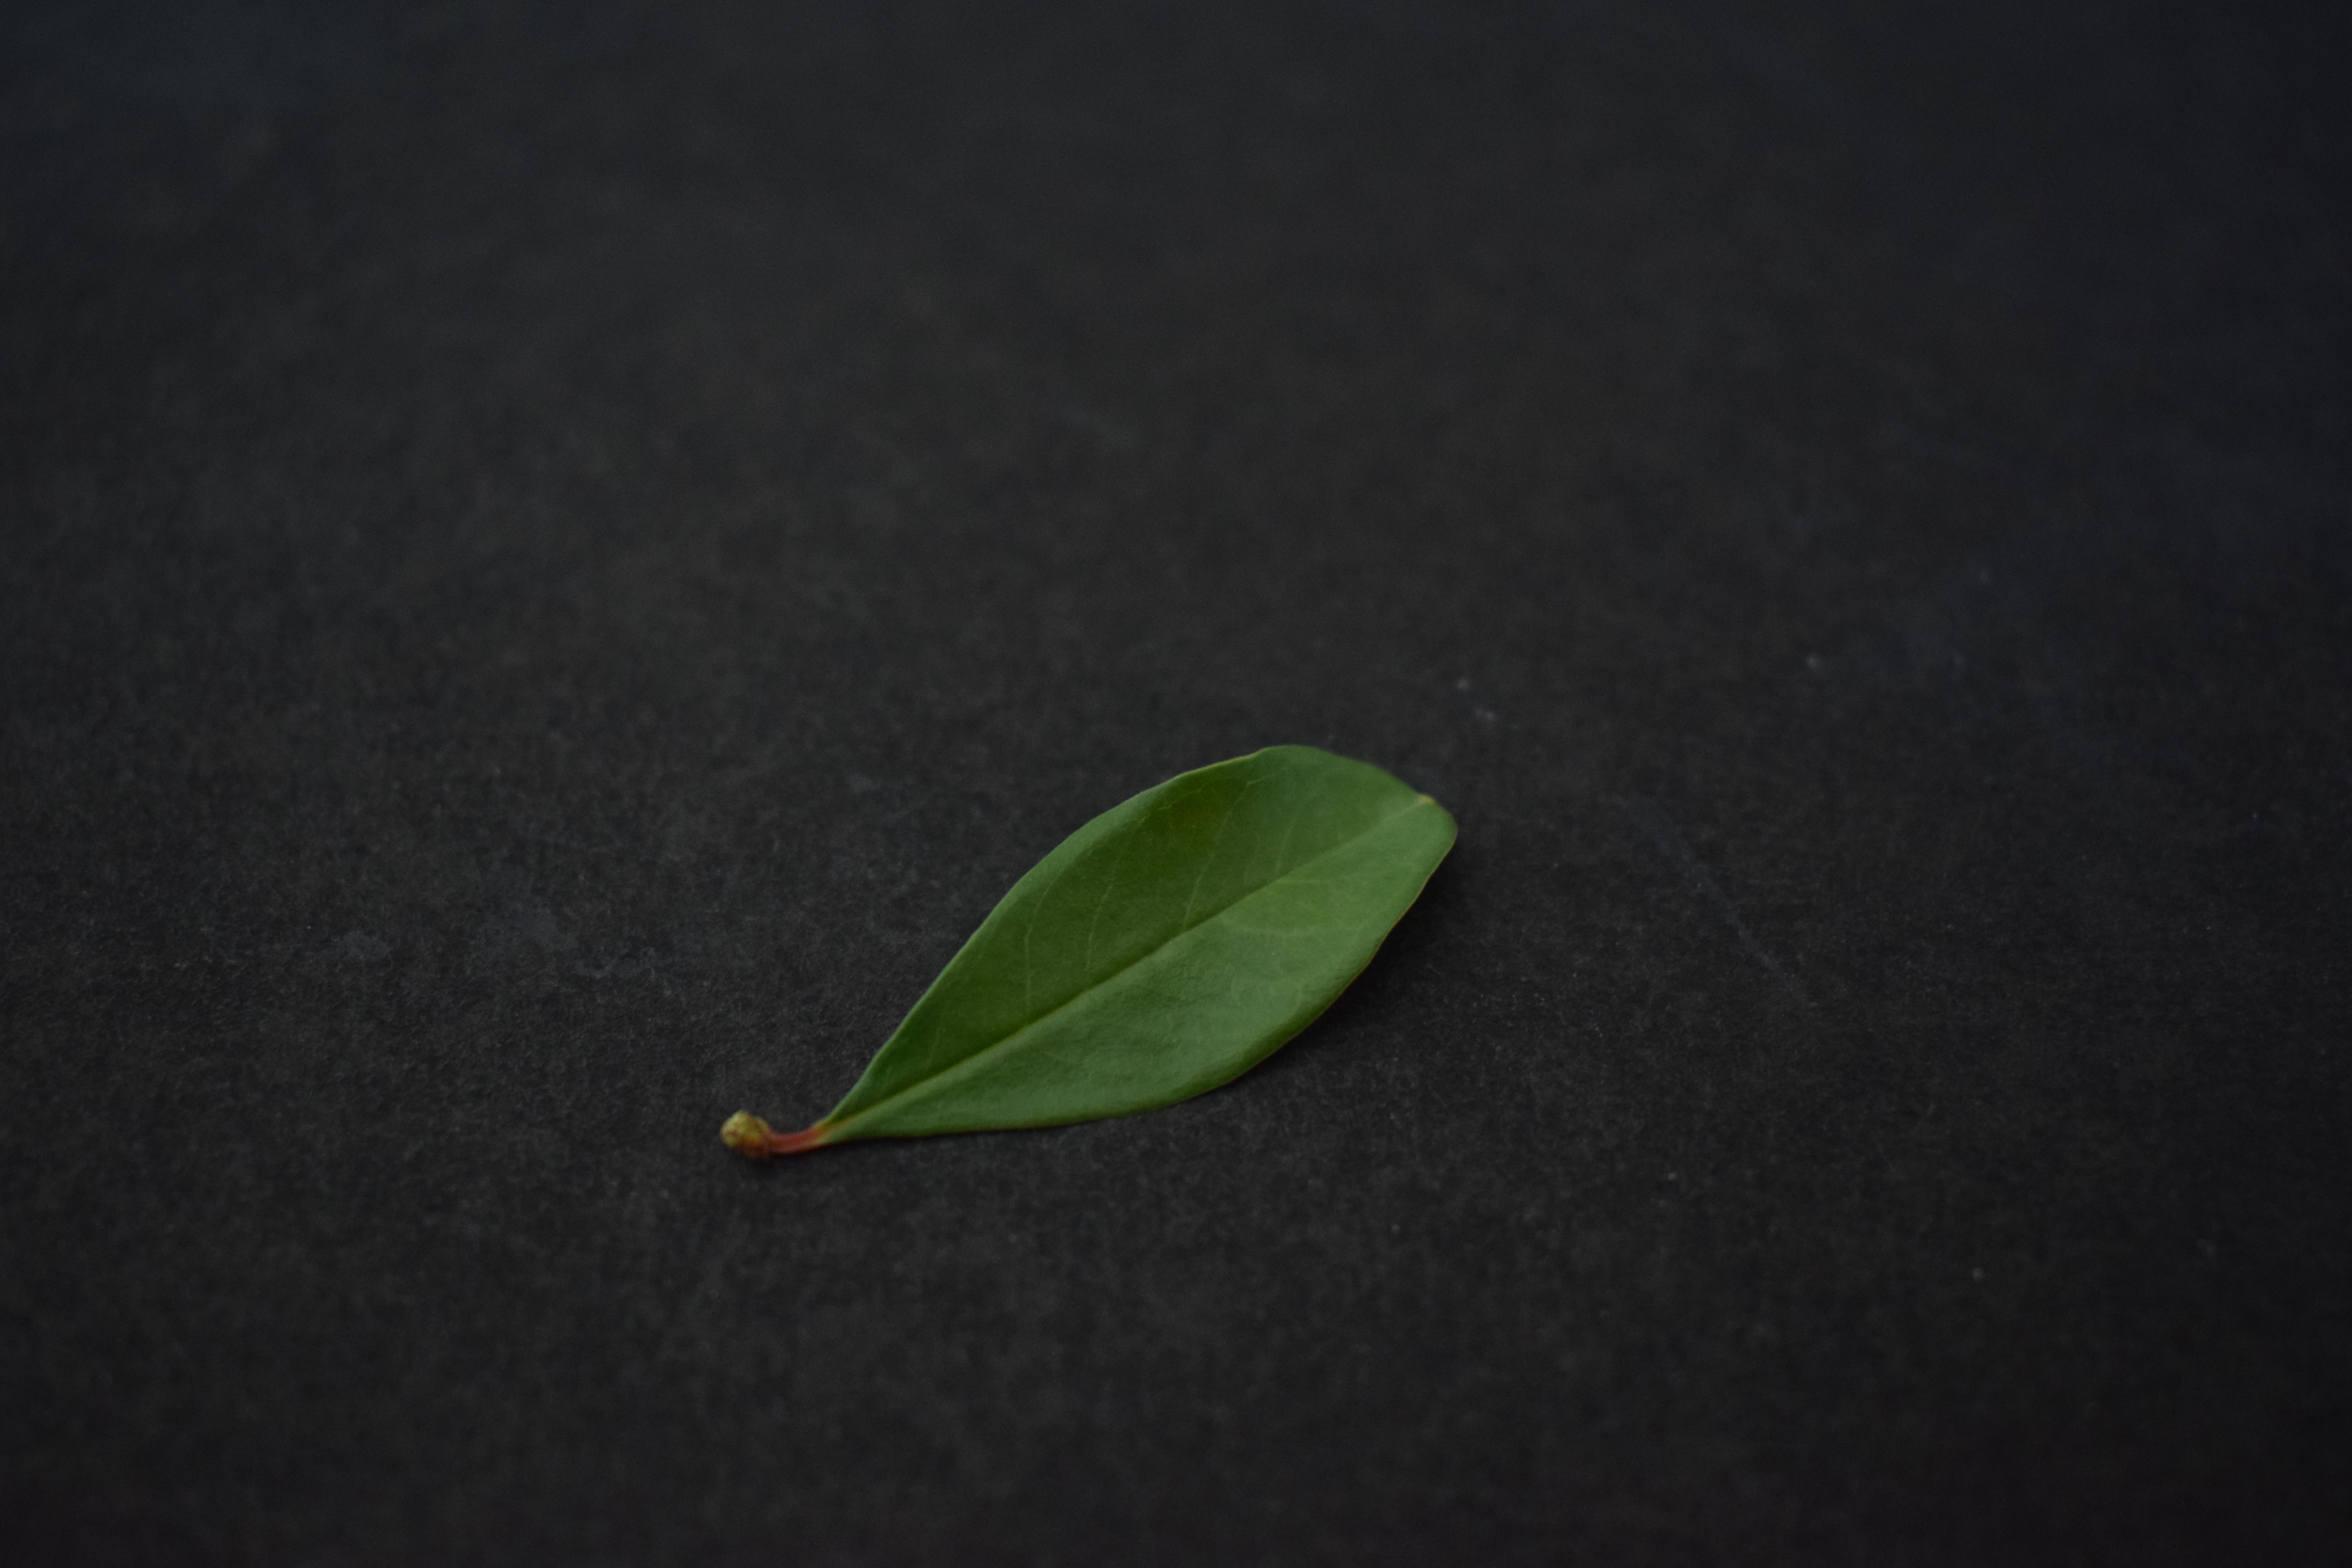
Plant species: Pomegranate